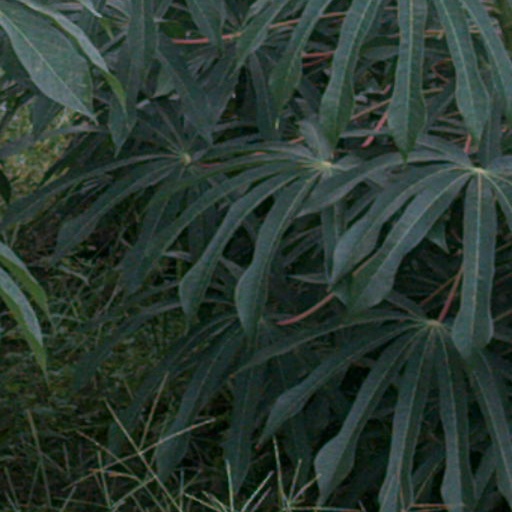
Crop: cassava